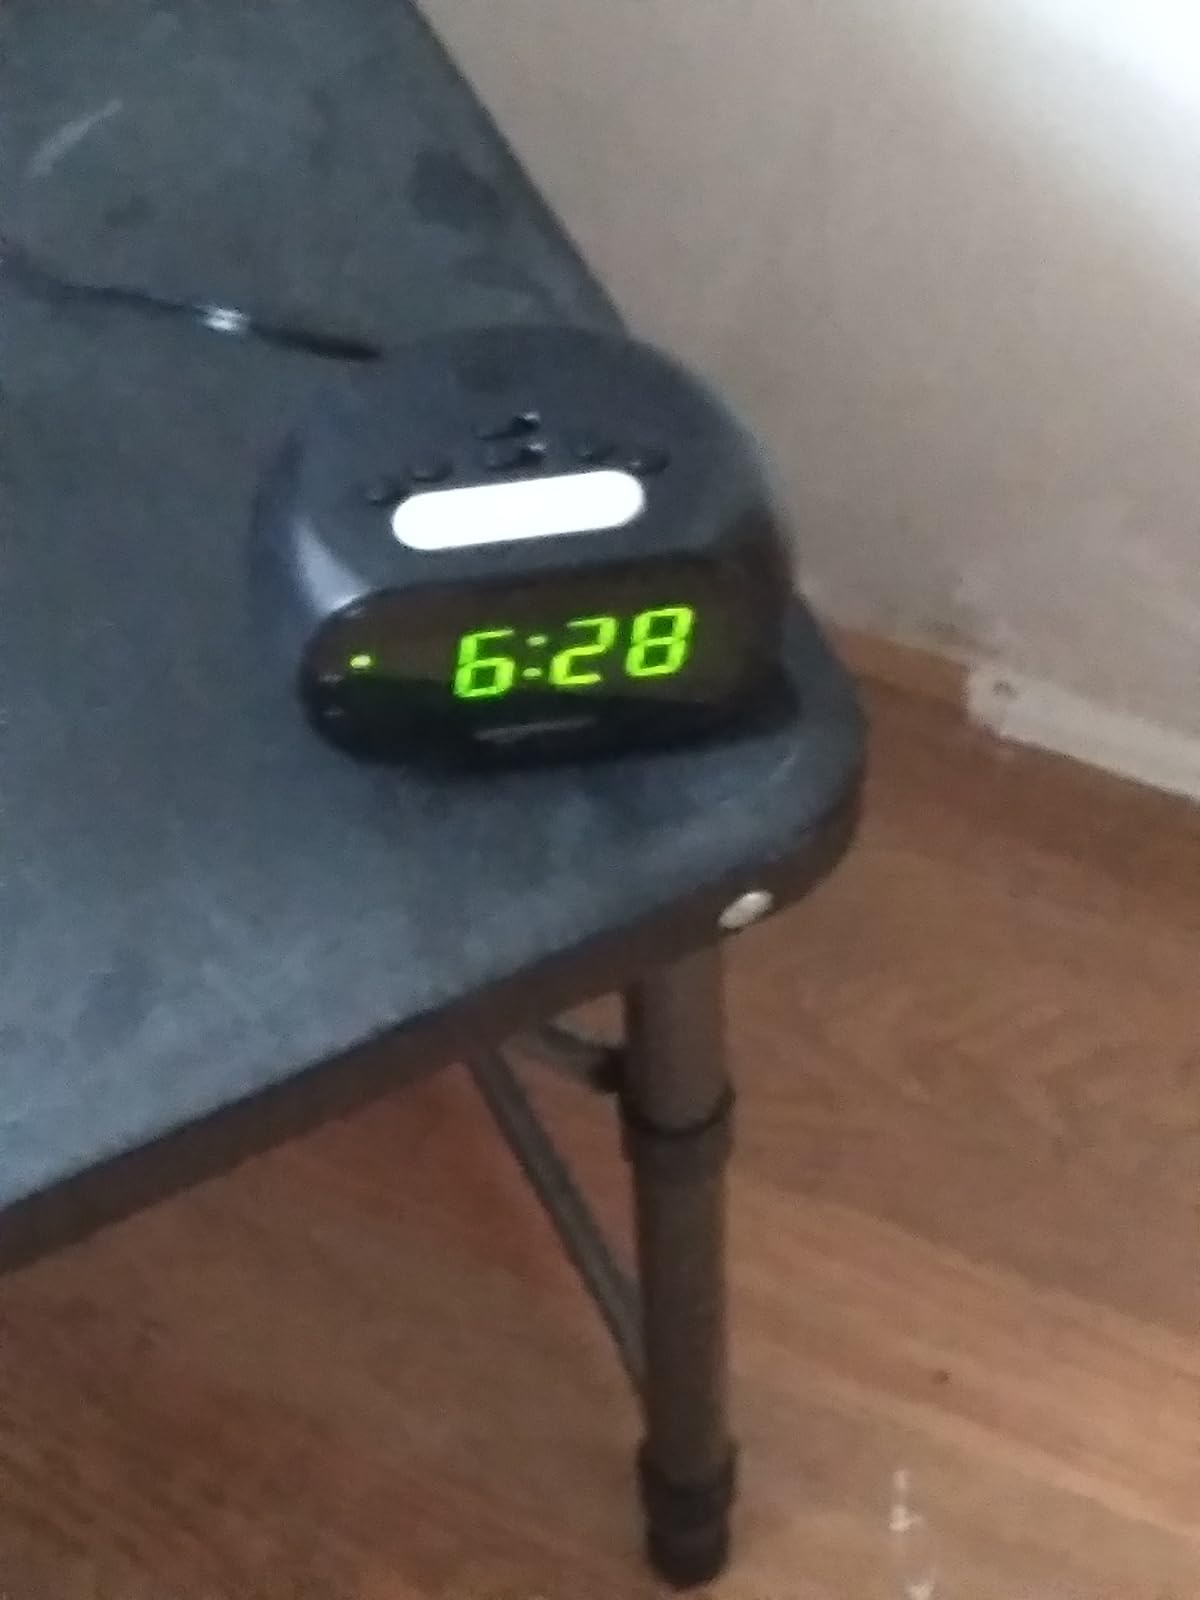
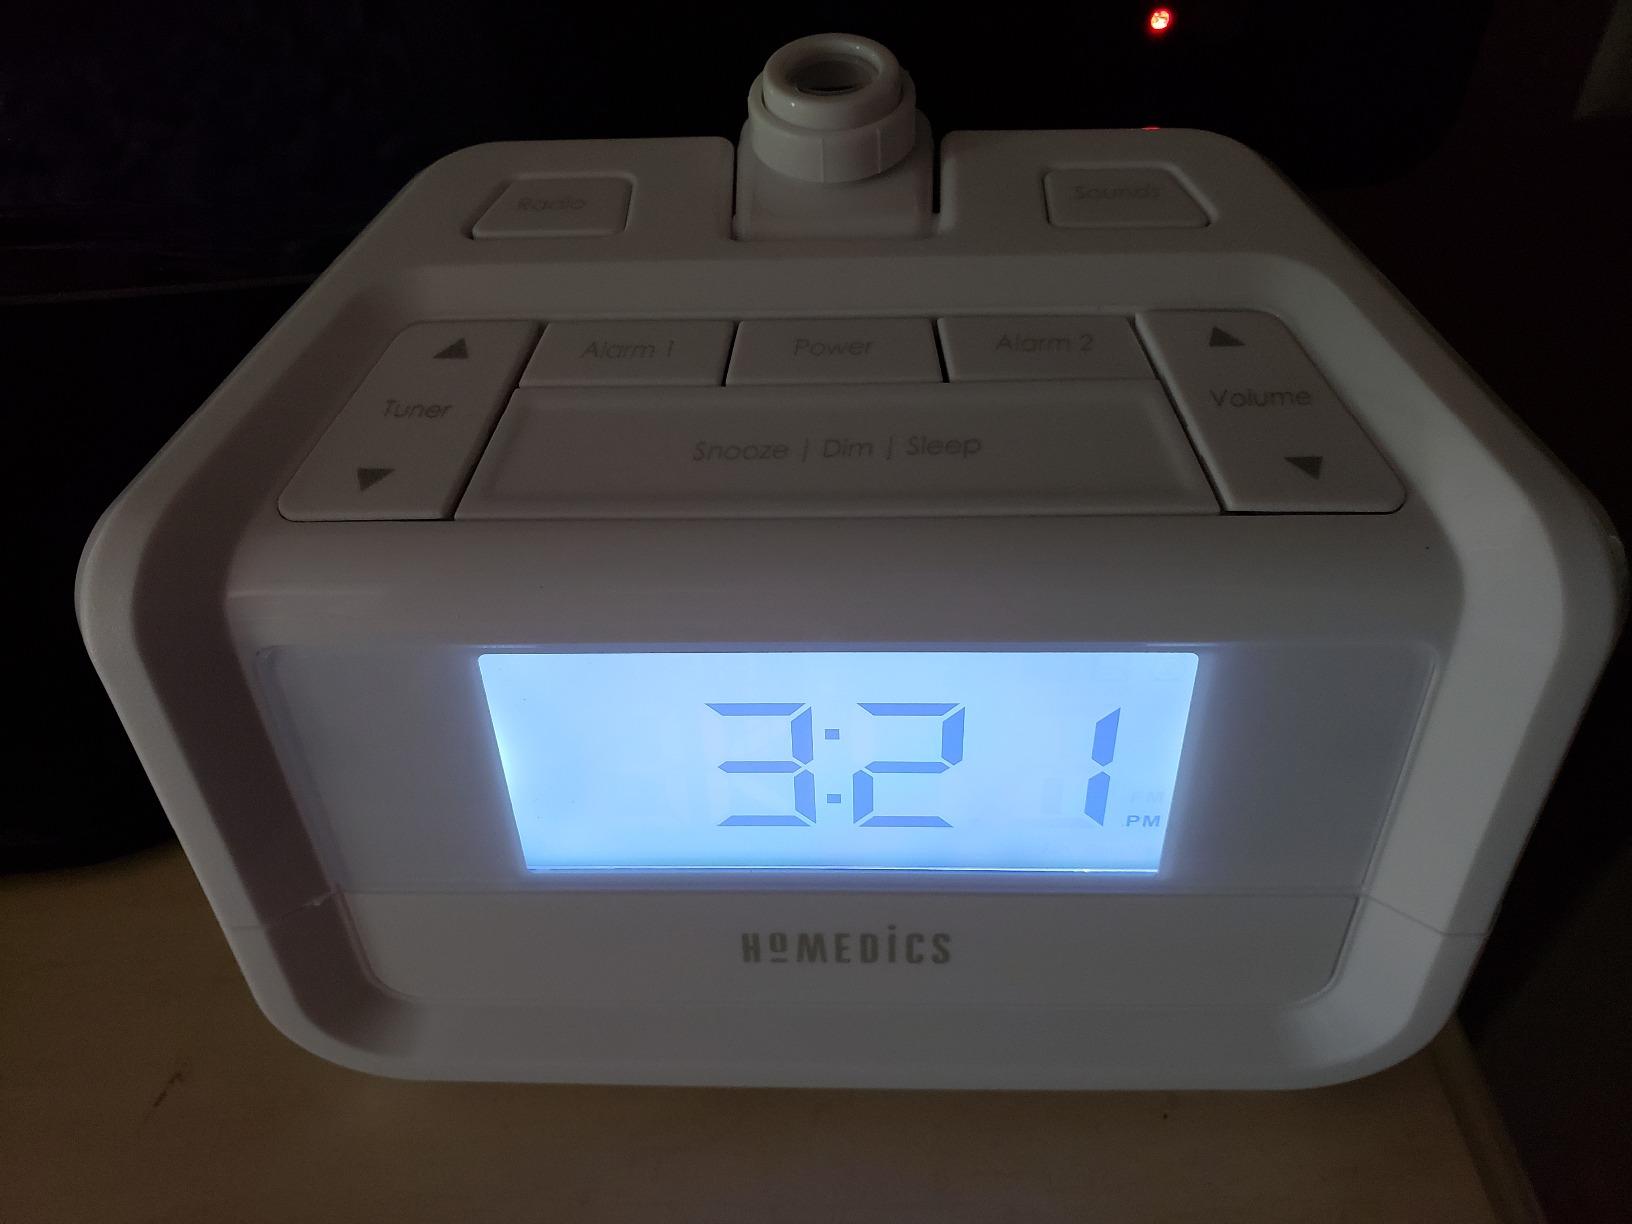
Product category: clock
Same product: no